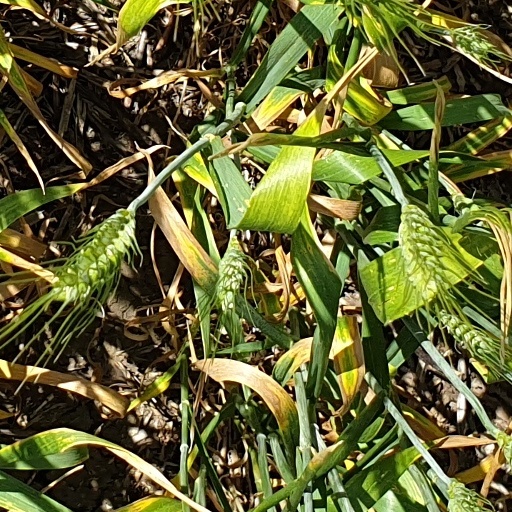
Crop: wheat